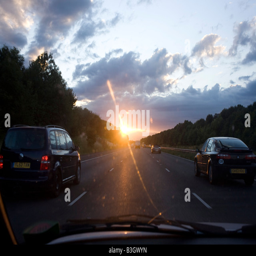
driving into a setting sun while overtaking in the middle - lane with westbound traffic on motorway